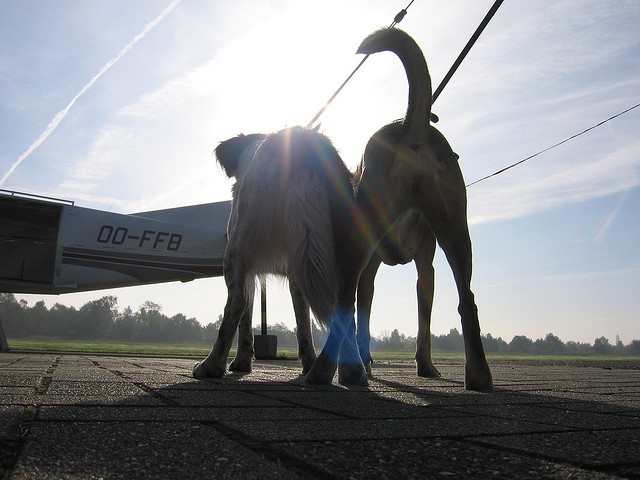
Two dogs standing next to each other on a tarmac near an airplane.
A couple of dogs standing by an airplane
two brown and black dogs and an airplane
Two dogs outside of an airplane standing together.
The view of two dogs from the rear by an airplane.